Vic Rouse (basketball)

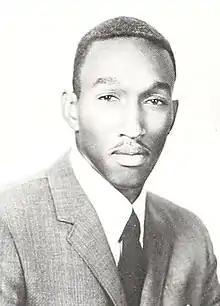
Rouse in his senior year at Loyola

W. Victor Rouse (March 15, 1943May 31, 1999) was an American college basketball player. He was an All-American at Loyola University of Chicago and is best remembered for hitting the game-winning shot as time expired in the overtime period of the 1963 NCAA championship game.